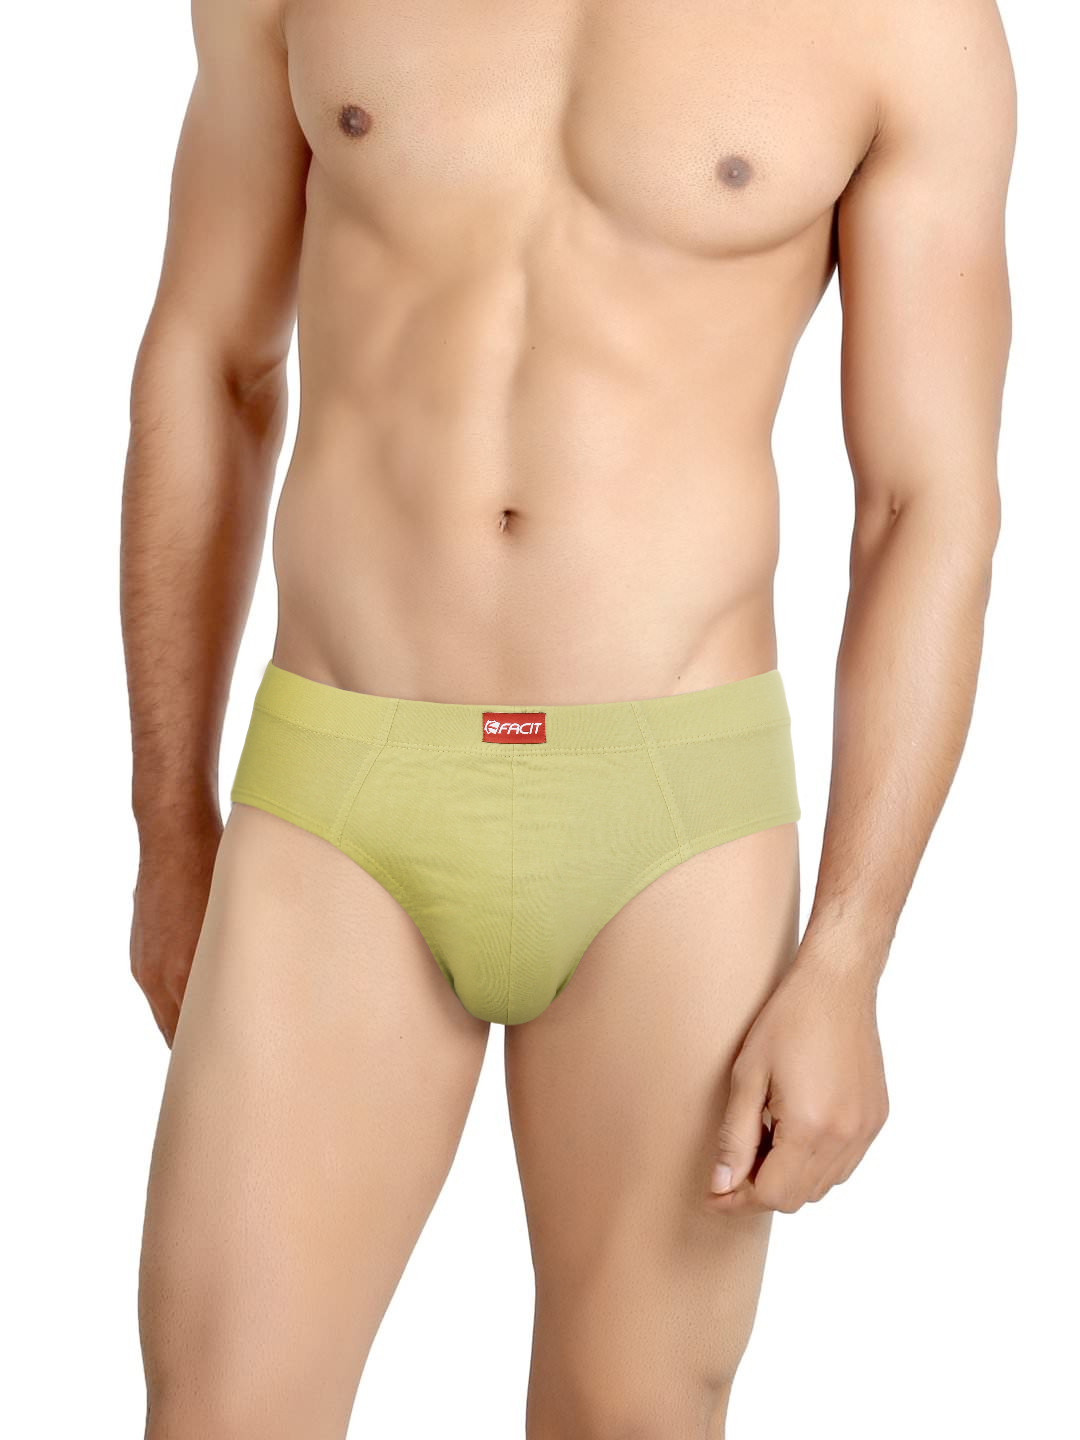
Facit Men Green Comfort Briefs
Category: Apparel / Innerwear / Briefs
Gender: Men
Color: Green
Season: Summer 2016
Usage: Casual